Endless Love (2015 TV series)

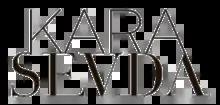

Endless Love (literal translation "Dark Love") is a Turkish drama series produced by Ay Yapım and broadcast on Star TV between 2015 and 2017. Directed by Hilal Saral, it stars Burak Özçivit, Neslihan Atagül and Kaan Urgancıoğlu.